Al Gross (engineer)

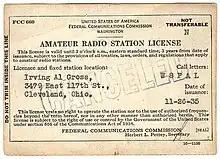
FCC amateur radio license of Al Gross

Gross was born in Toronto, Ontario, Canada in 1918, the son of Romanian-Jewish immigrants, he grew up in Cleveland, Ohio, in the United States.